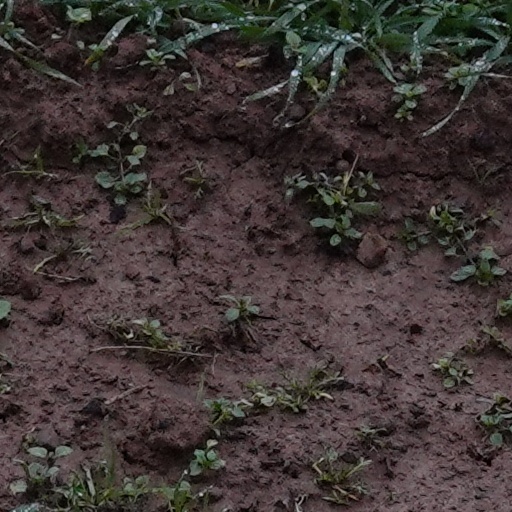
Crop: wheat